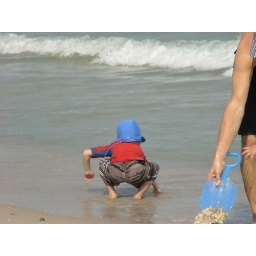
Jack digging deep in the sand on Hua Hin beach